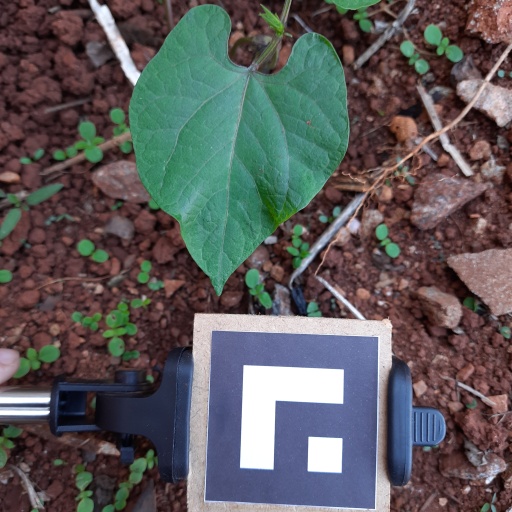
Observations: wavy surface, no eating holes, under shade